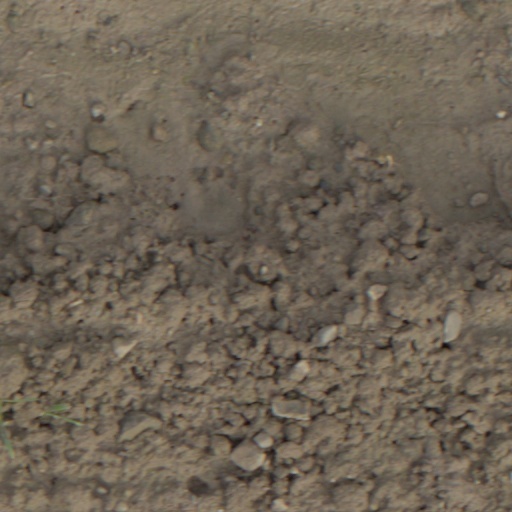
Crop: wheat